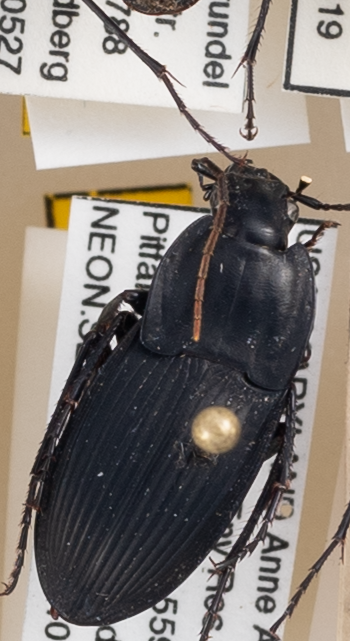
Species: Dicaelus furvus furvus
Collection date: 2021-08-24
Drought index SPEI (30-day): -0.348
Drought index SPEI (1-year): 0.114
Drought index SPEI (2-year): -0.17